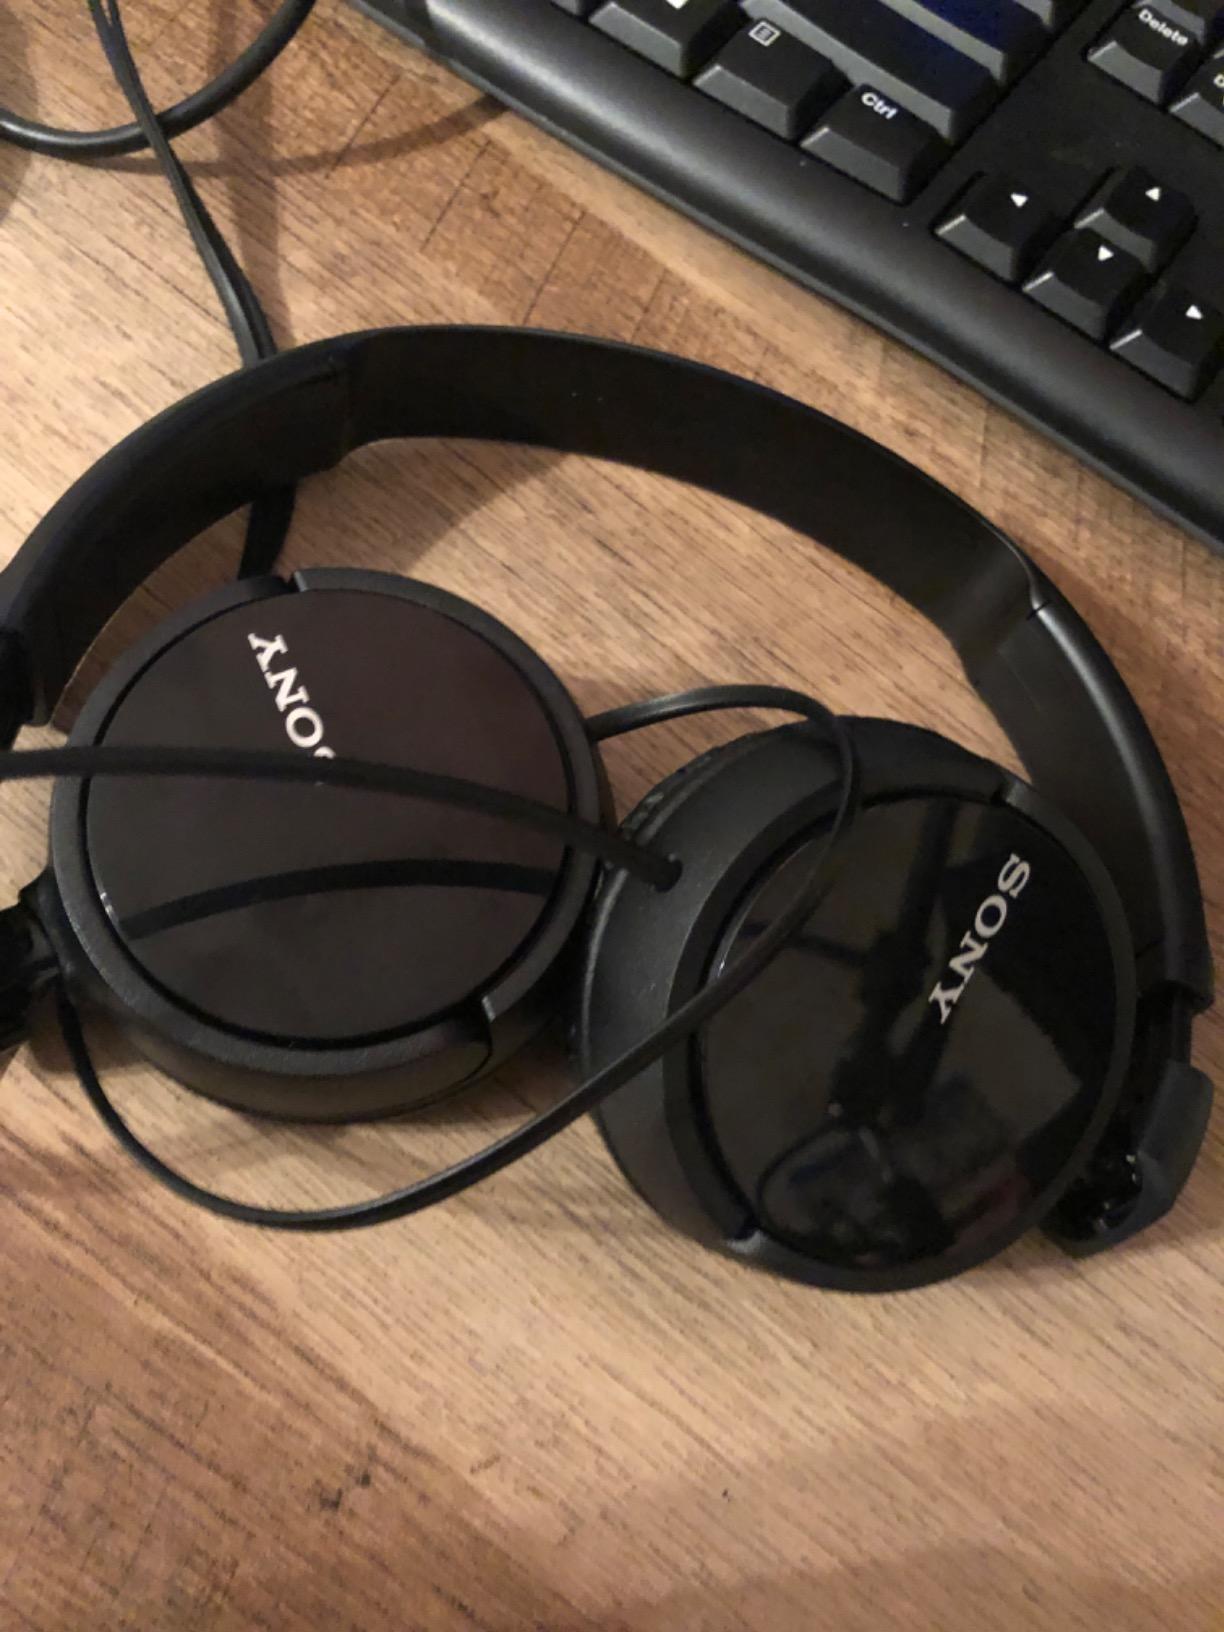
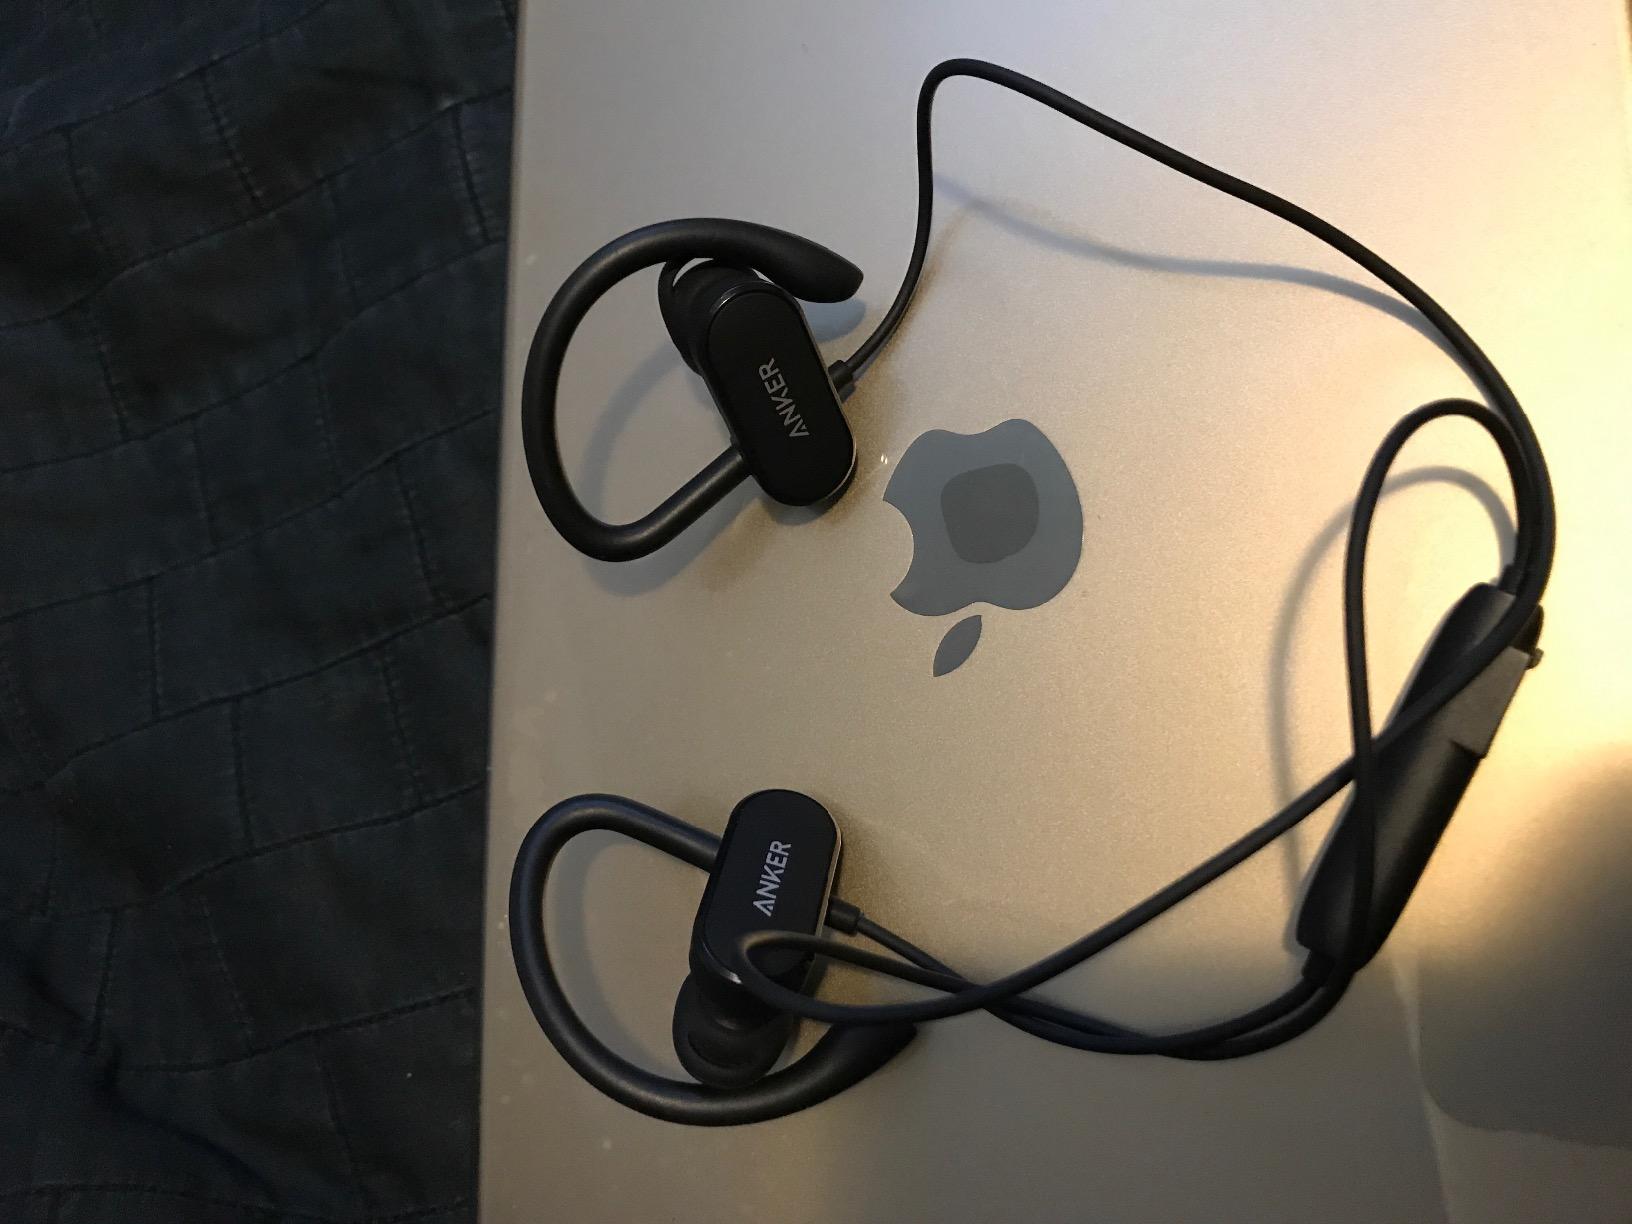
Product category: headphones
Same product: no